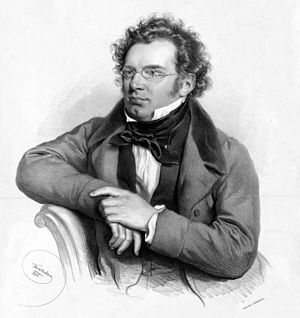
Romantikkens musik / Den romantiske epoke / Tidlig romantik (ca. 1790 til 1820)
Franz Schubert